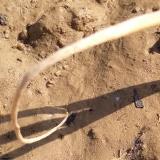
Crop: Onion
Condition: fusarium-d